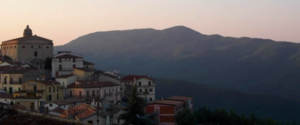
Accettura est une commune italienne d'environ 2 000 habitants, située dans la province de Matera, dans la région Basilicate, en Italie méridionale.